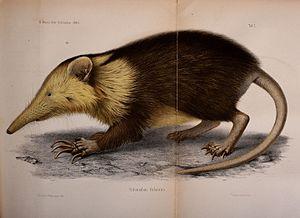
Solenodon cubanus, le Solénodonte de Cuba, Solénodon de Cuba ou Almiquí est une espèce de mammifères appartenant à la famille des Solénodontidés. Cette famille ne comprend plus qu'une seule autre espèce encore vivante en plus de cette espèce endémique de Cuba, le Solénodon paradoxal, tout aussi menacée. La salive de cette sorte de grande musaraigne primitive contient un venin.